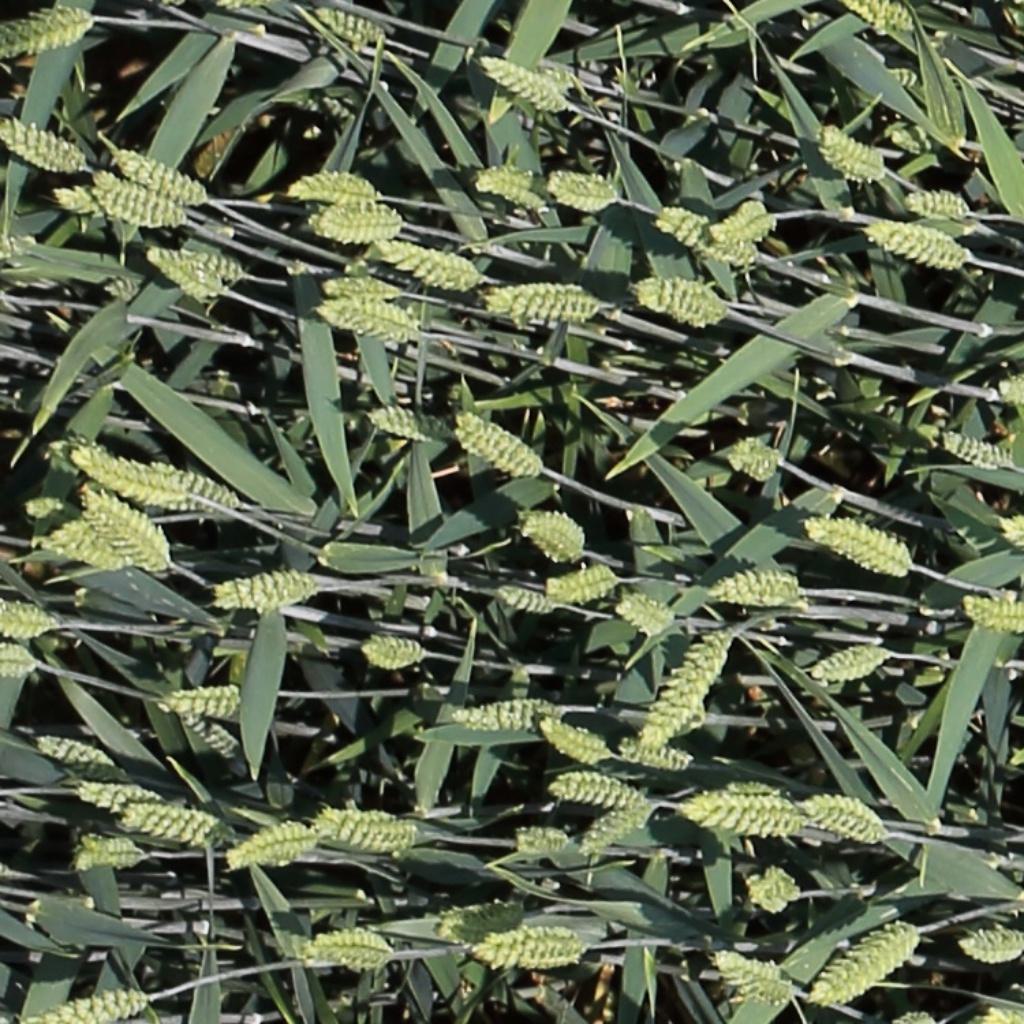
Country: Switzerland
Location: Usask
Wheat development stage: Filling